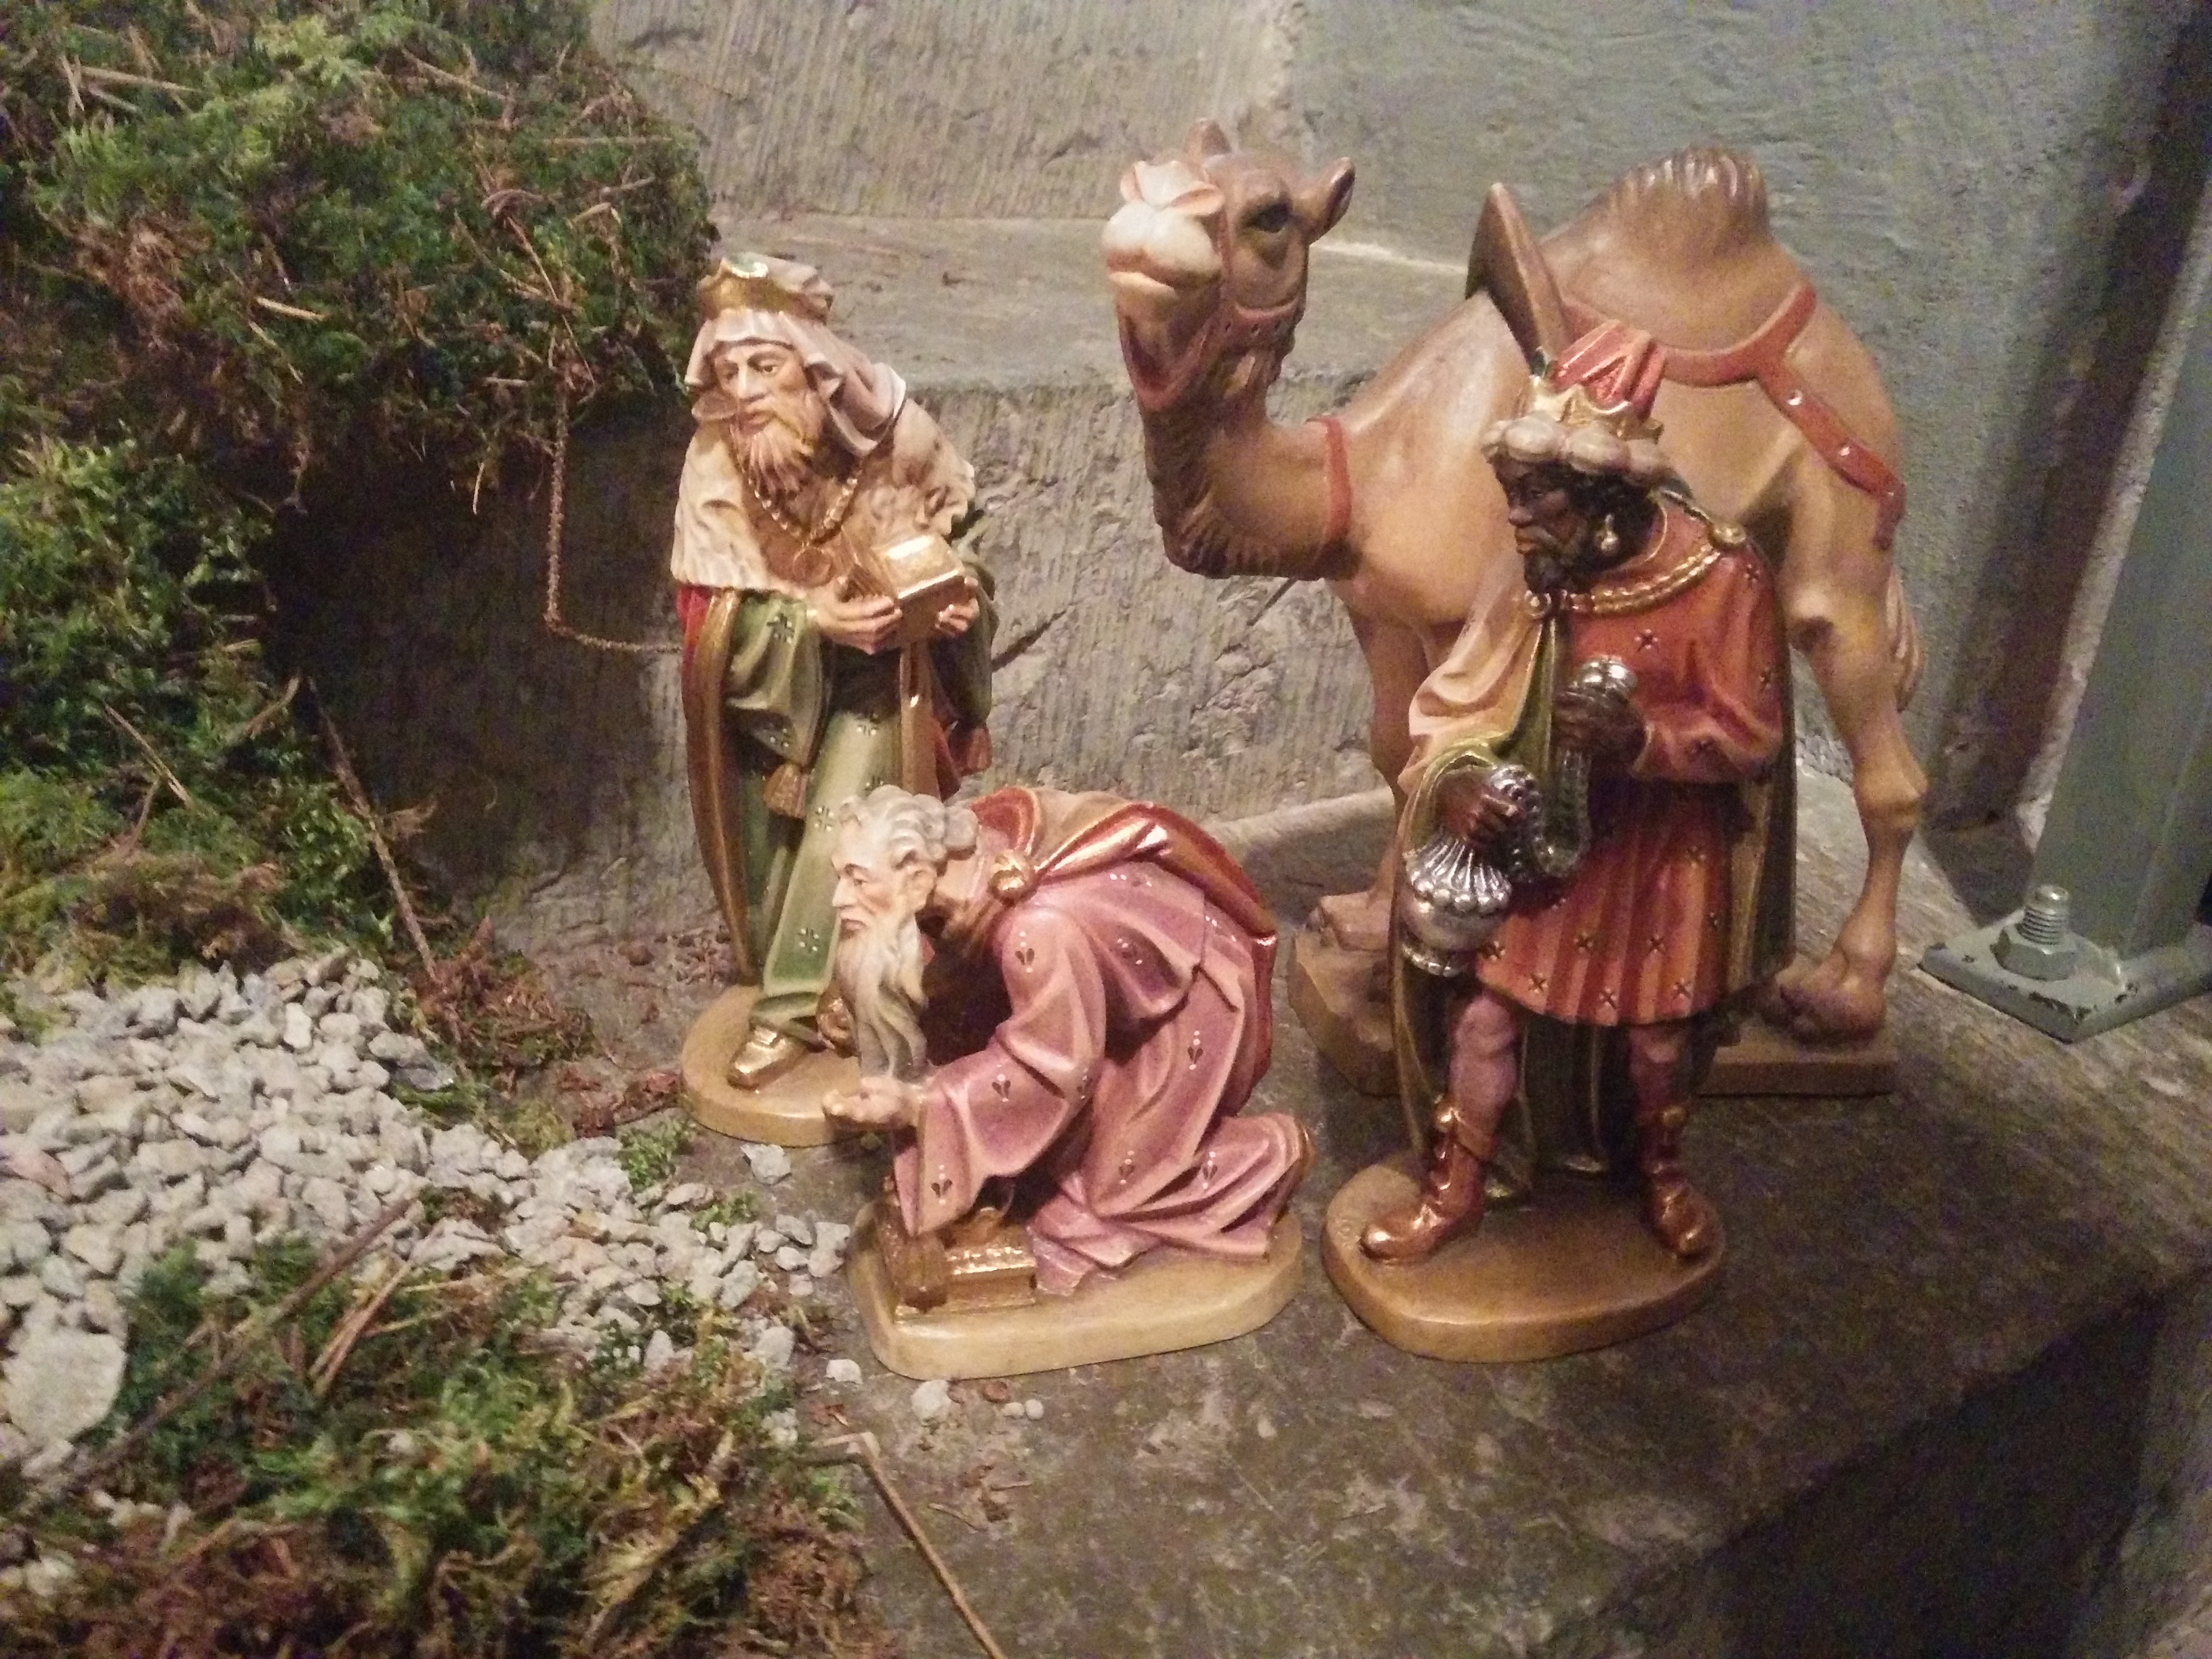
monument, statue, camel, christian, christmas, advent, christmas decoration, sculpture, jesus, carving, feast, via, mythology, nativity scene, three wise men